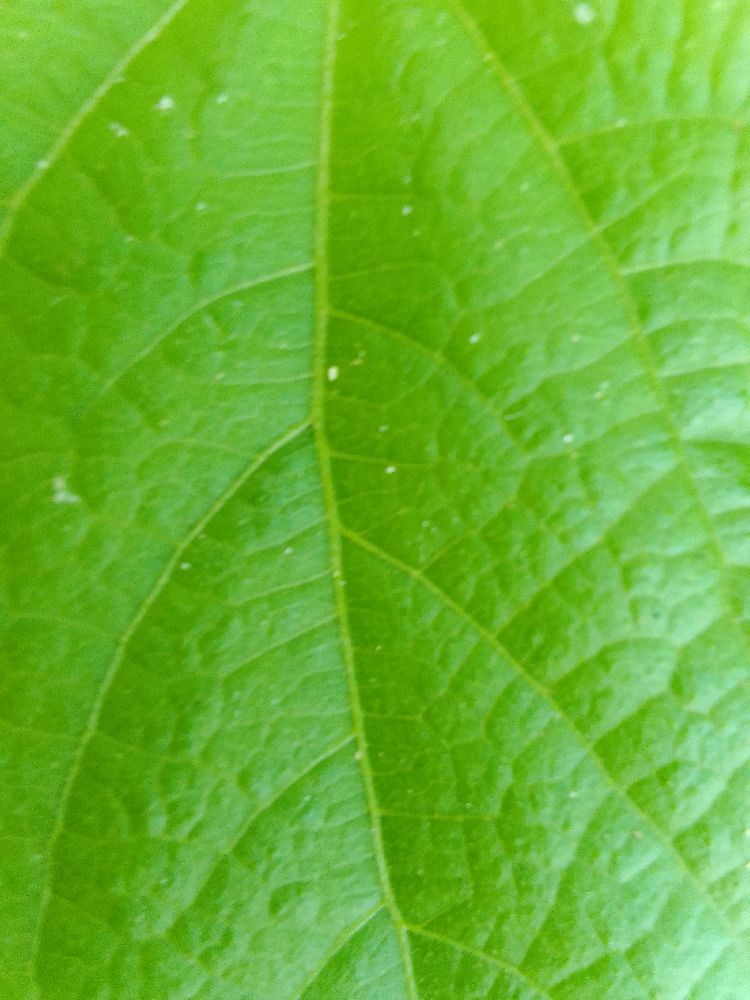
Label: healthy